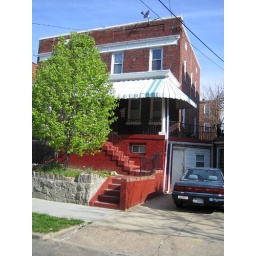
Front of the house with tree in bloom